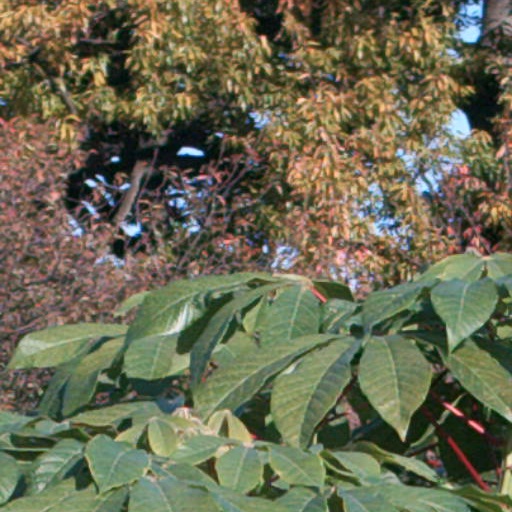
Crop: cassava